Technical (vehicle)

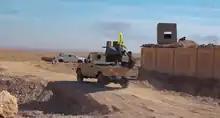
An SDF technical in a village captured from ISIL near Raqqa, Syria

During the First Libyan Civil War, both regime loyalist forces as well as the anti-Gaddafi forces used technicals extensively. The type of warfare in the conflict—wherein highly mobile groups of soldiers and rebels continued to move to and from on the desert terrain, retreating at a time and then suddenly attacking to regain control of small towns and villages in the Eastern rebel held parts of Libya—led to the technical becoming a vehicle of choice for both sides.